Château de Labastide

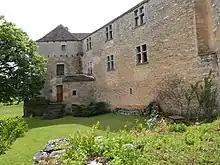
Facade of the castle of Marsa

The Château de Labastide, also known as the Château de Marsa, is a castle in the "commune" of Beauregard in the Lot "département" of France.